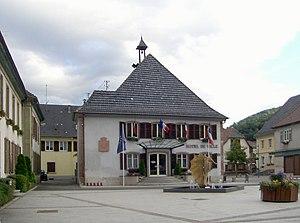
Hôtel de ville de Saint-Amarin
Saint-Amarin est une commune française située dans le département du Haut-Rhin, en région Grand Est.